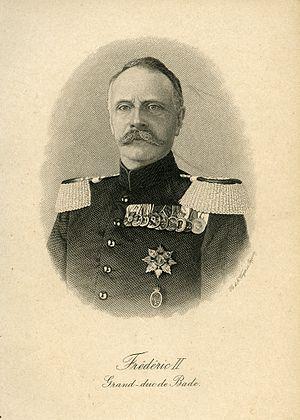
Frédéric II grand duc de Bade (1857-1928) Il doit avoir 51 ans sur cette photo de 1908-1909
Frédéric II de Bade, né le 9 juillet 1857 à Karlsruhe et décédé le 8 août 1928 à Badenweiler, fut grand-duc de Bade de 1907 à son abdication le 22 novembre 1918.